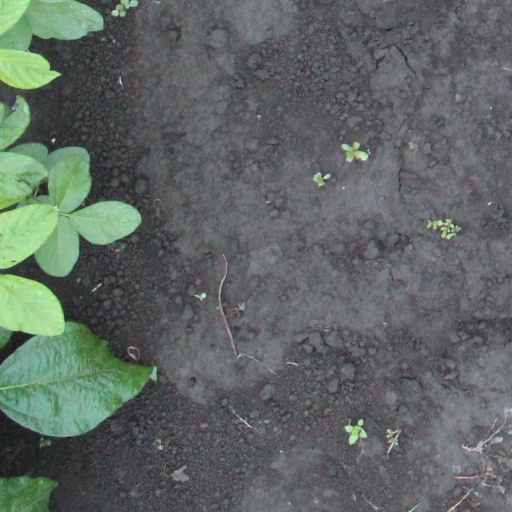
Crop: soybean